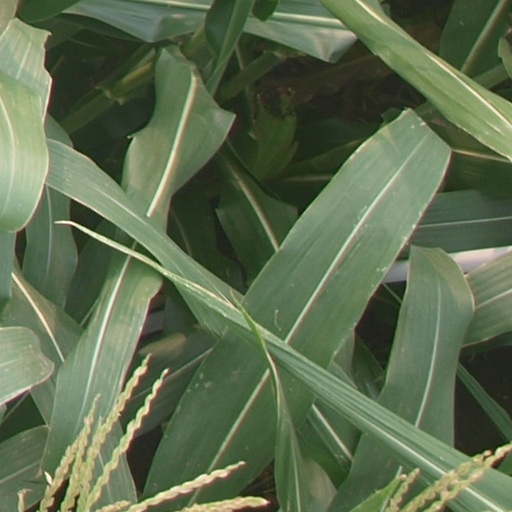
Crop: maize; corn